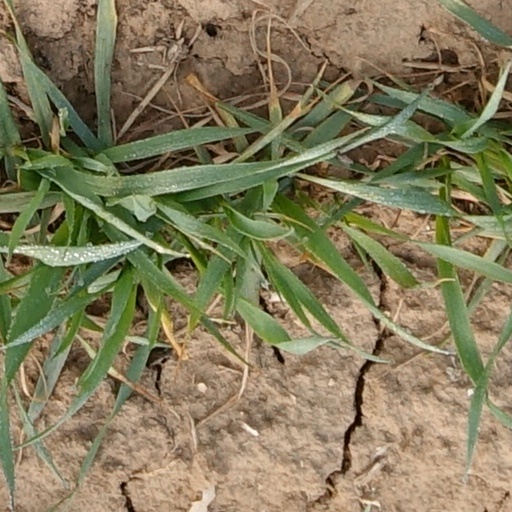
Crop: wheat